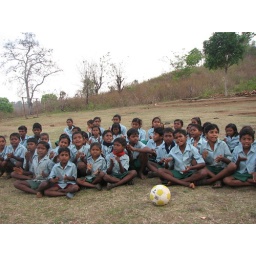
An FMPB run Malto Tribe primary school ground in the hillocks, foot ball is a great sport among Malto boys.